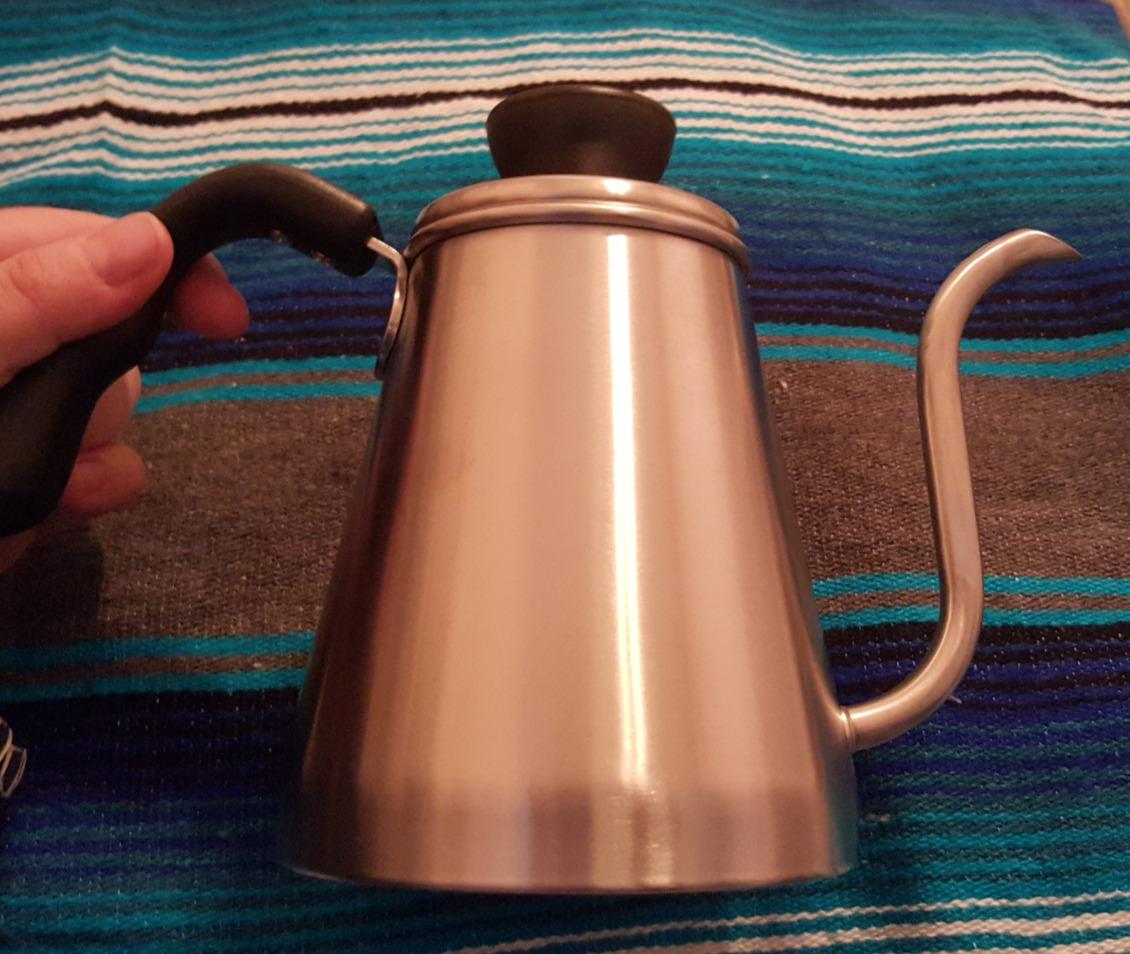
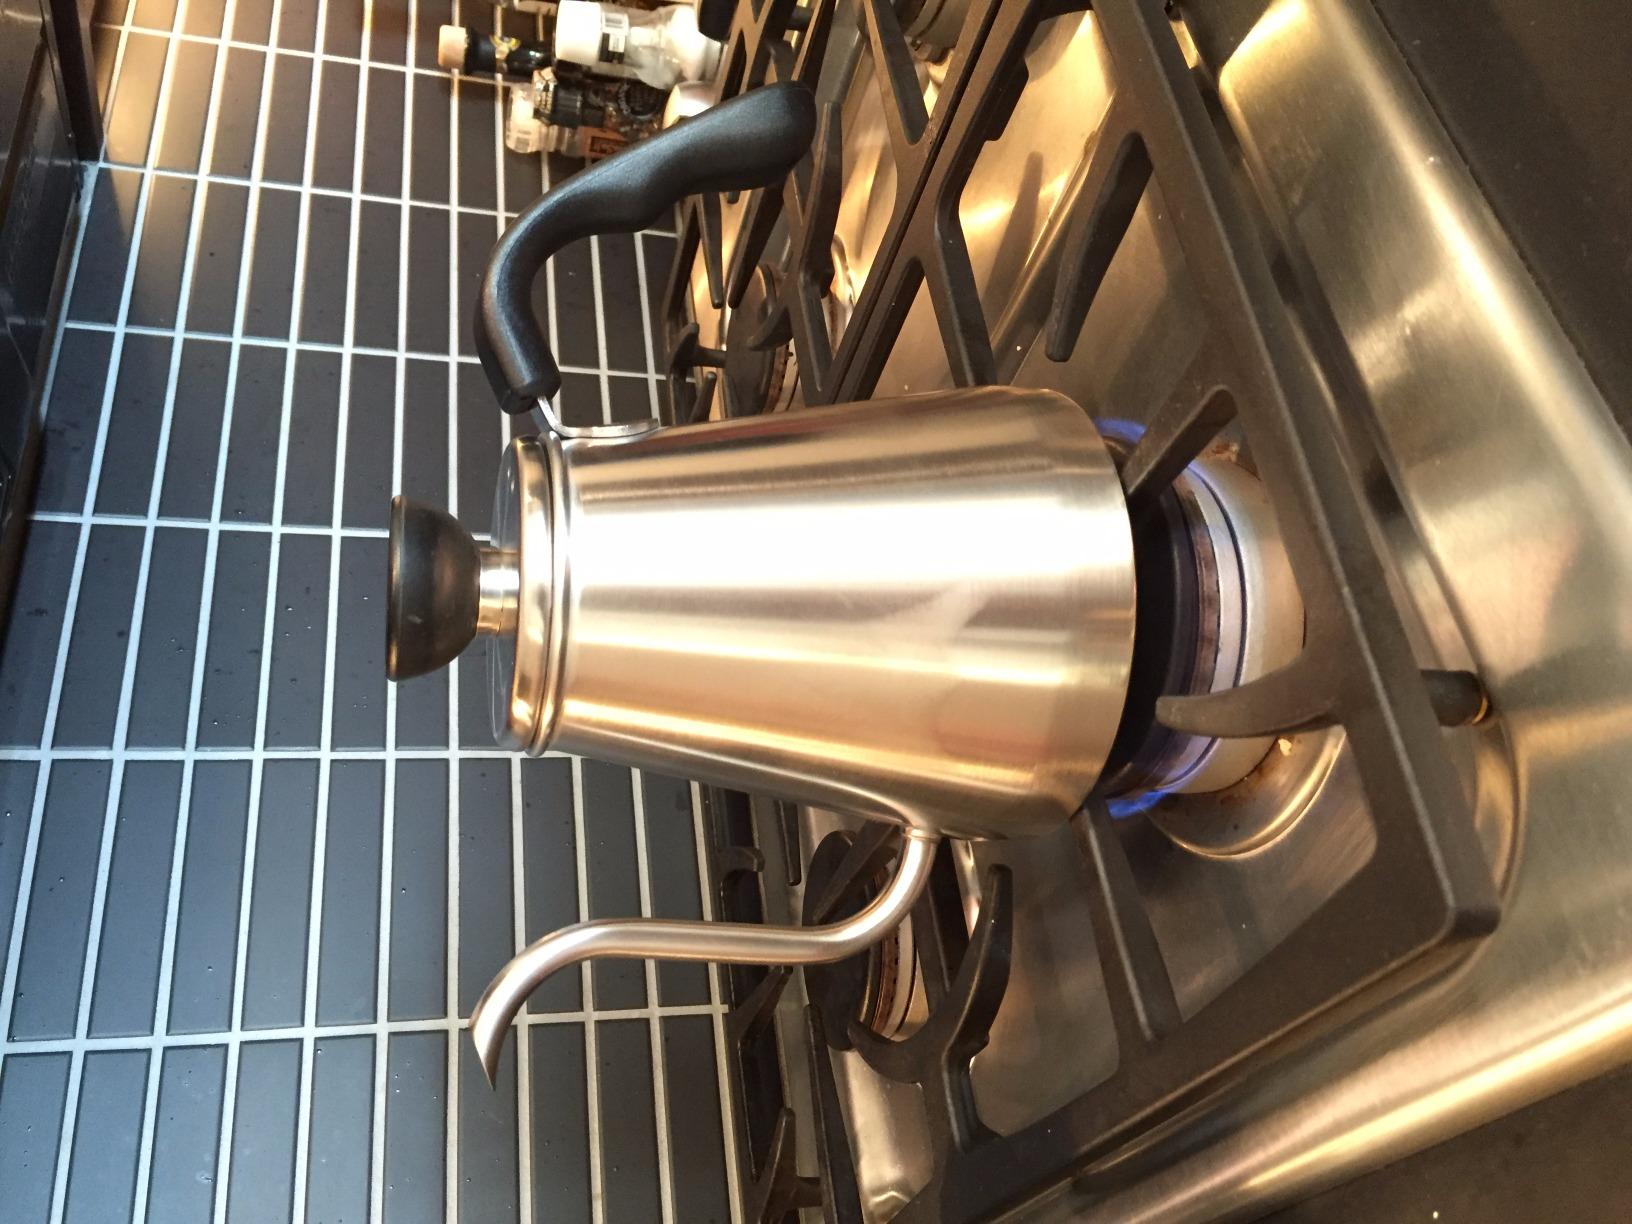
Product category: items_kettle
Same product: yes